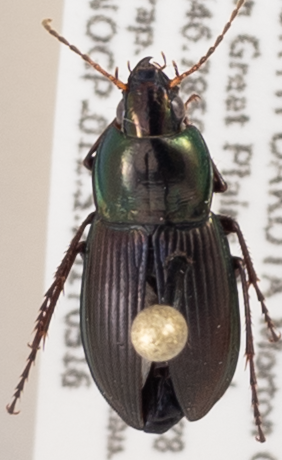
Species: Poecilus lucublandus
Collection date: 2017-05-16
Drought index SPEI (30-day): -0.594
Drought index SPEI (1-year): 0.03
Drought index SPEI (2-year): -0.058